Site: brandenburg
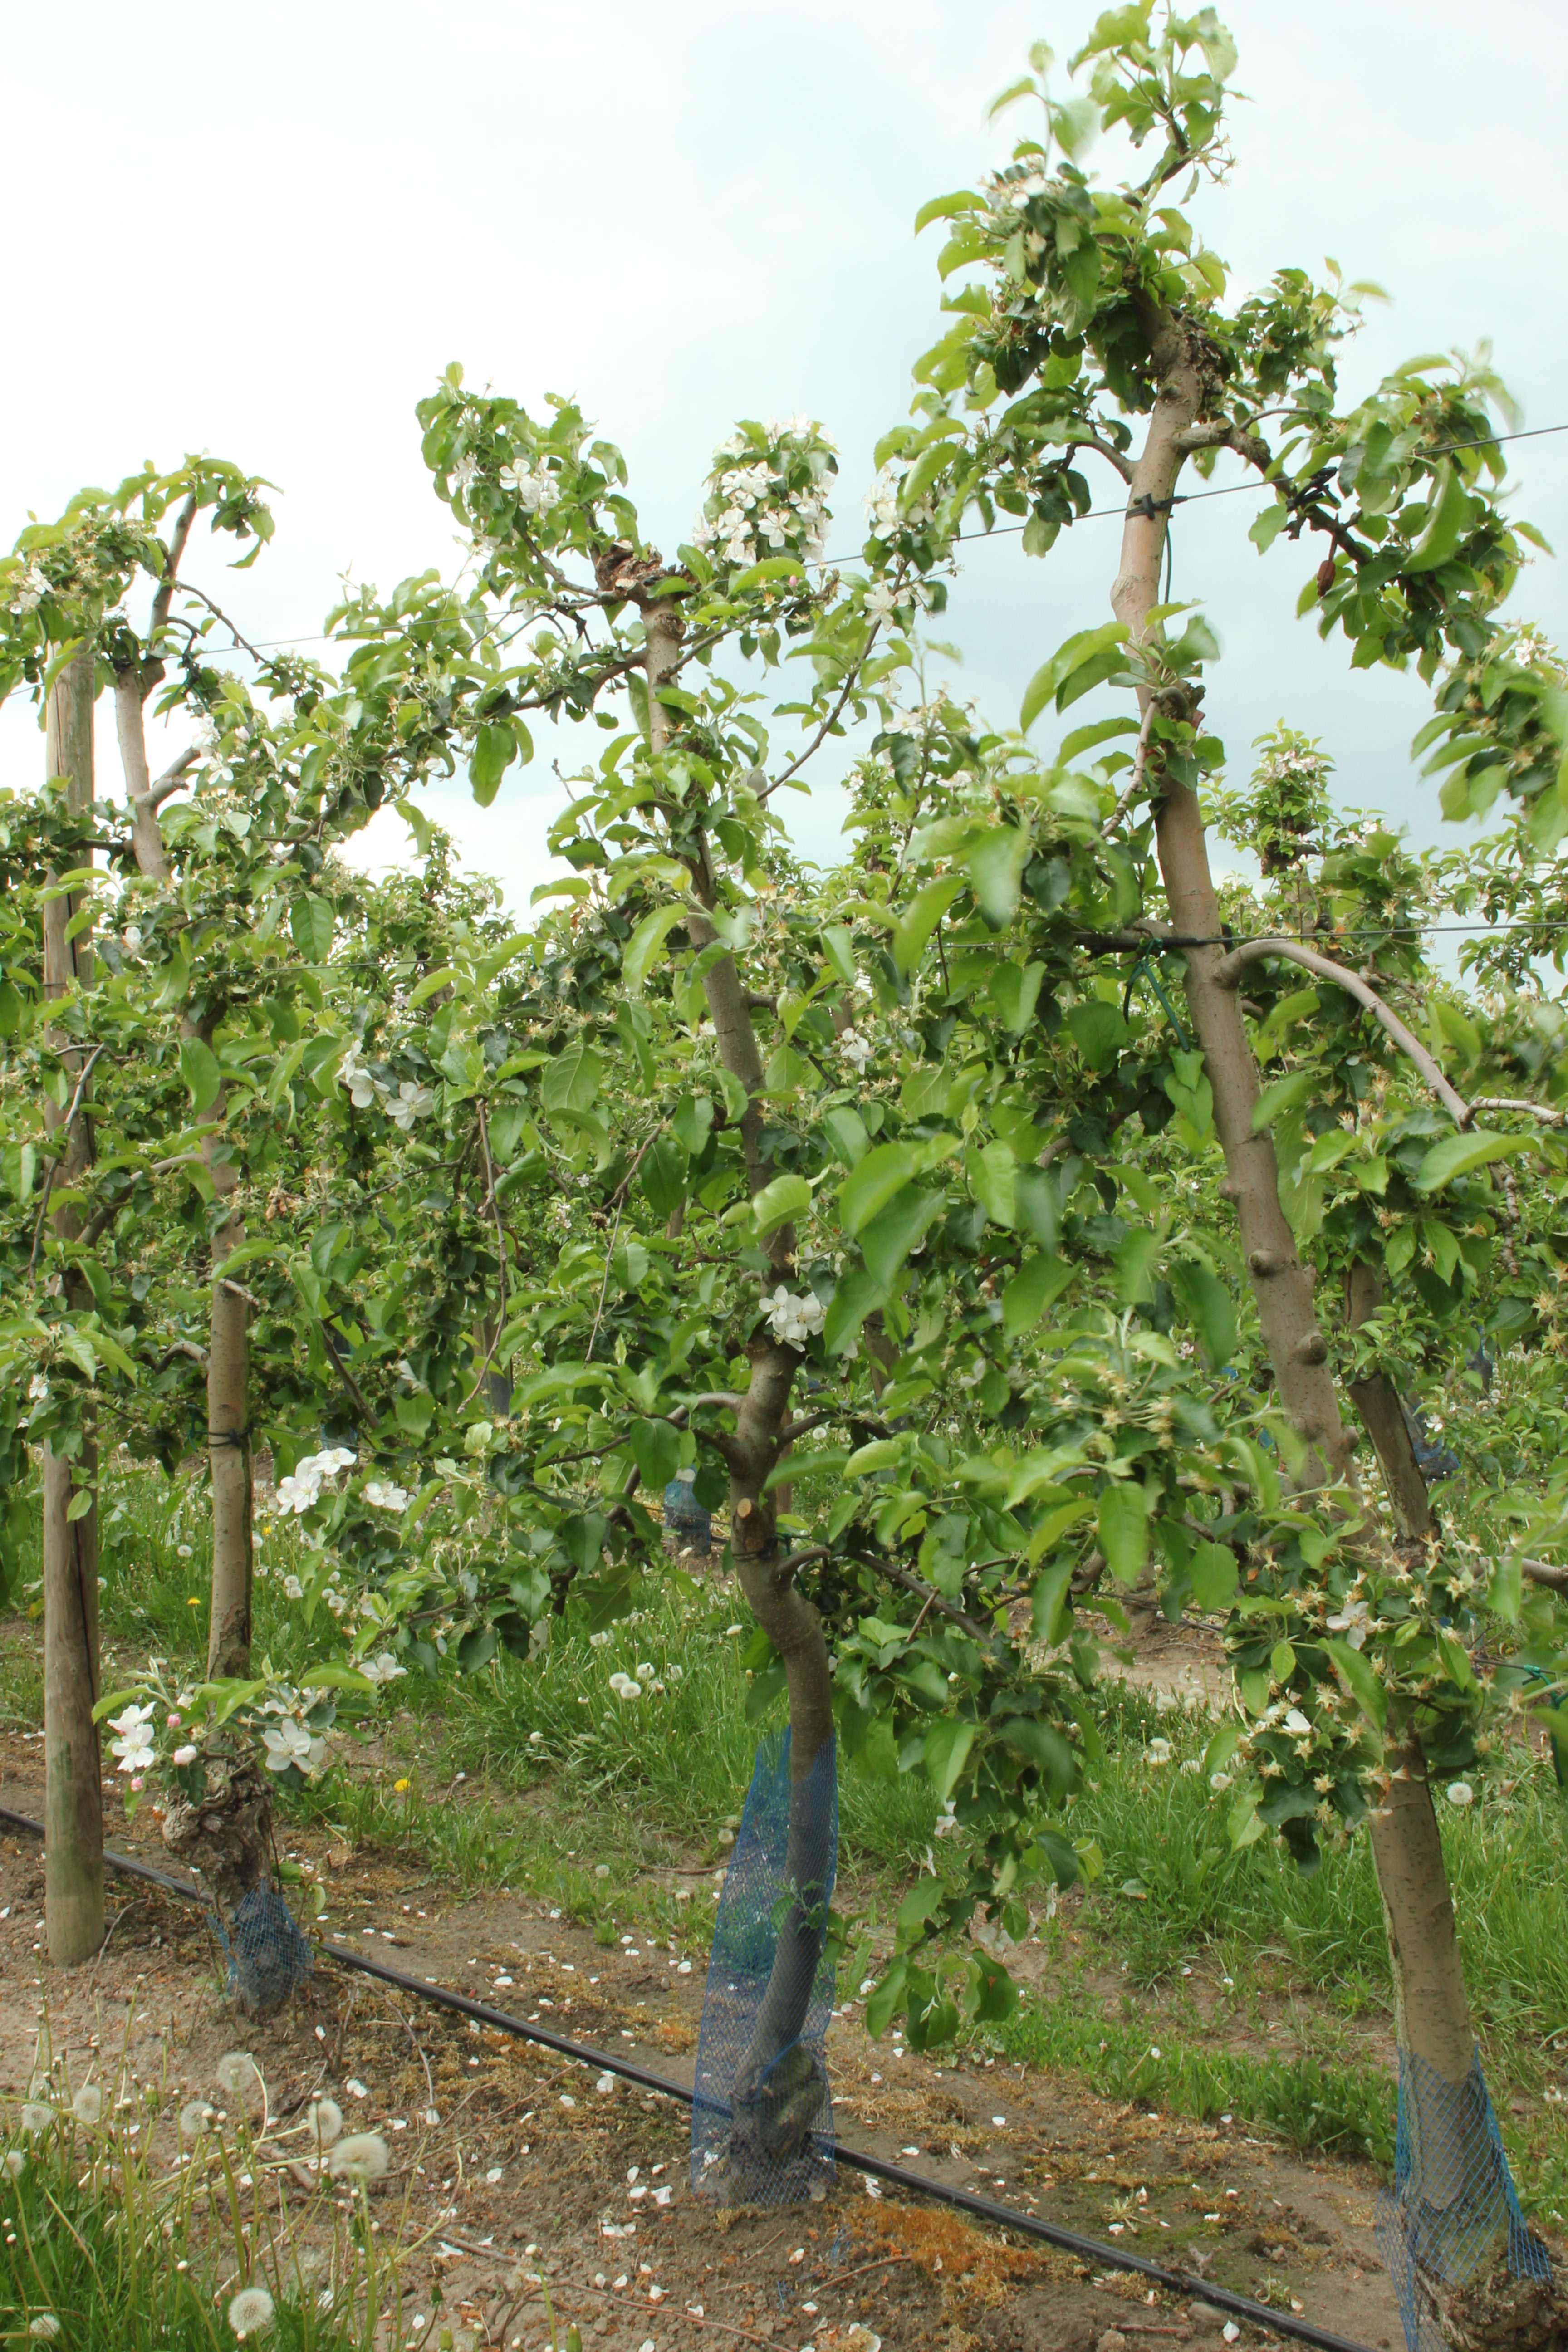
Growth stage (BBCH 67): Flowering